Allan Houser

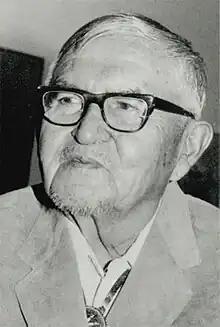

Allan Capron Houser or Haozous (June 30, 1914 – August 22, 1994) was a Chiricahua Apache sculptor, painter, and book illustrator born in Oklahoma. He was one of the most renowned Native American painters and Modernist sculptors of the 20th century.